Battle of Minden

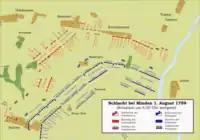
A map of the battle.

In an exception to the norm for the era, Contades placed his artillery in the centre protected only by the cavalry, with his infantry on each flank. The battle began on the French right flank, where Marshal de Broglie, who commanded the reserve, began an artillery duel against the allied left.